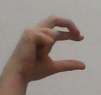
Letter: thal